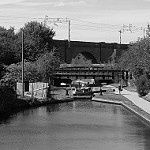
Label: B & W